Grittleton House

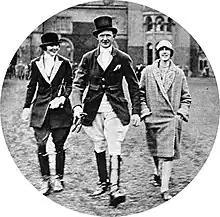
Members of the Beaufort Hunt Miss Peggy Ward and the Earl and Countess of Westmorland at Grittleton House for the 80th birthday of Sir Audley Neeld in 1929

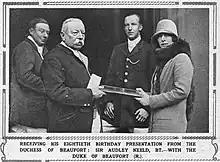
Sir Audley Neeld at Grittleton House in 1929

When Sir John died in 1891, his eldest son Sir Algernon William Neeld, 2nd Baronet, became the owner. After his death in 1900, Sir Audley Dallas Neeld, Algernon's younger brother, inherited the house. Audley was the owner for the next 41 years until his death in 1941 at the age of 92.